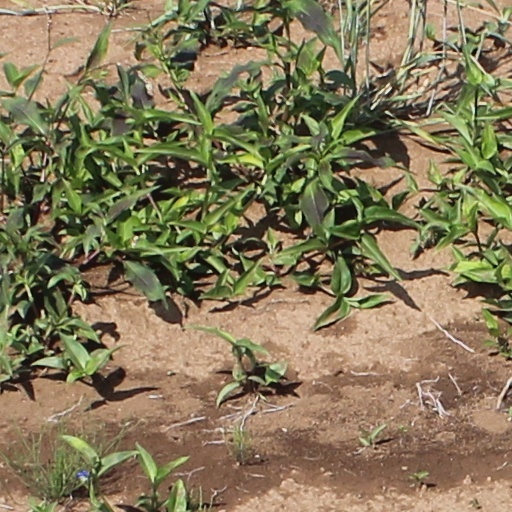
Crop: wheat